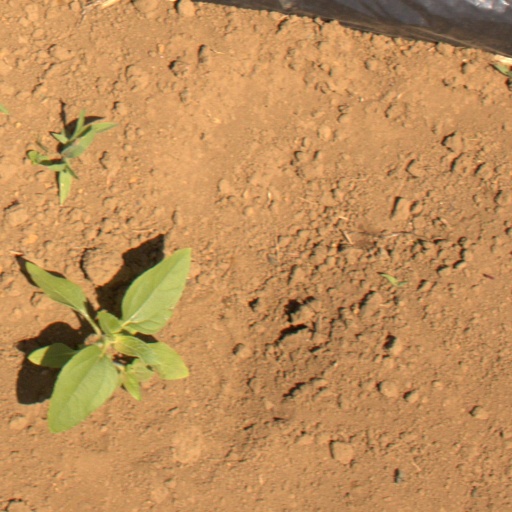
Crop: Jerusalem artichoke